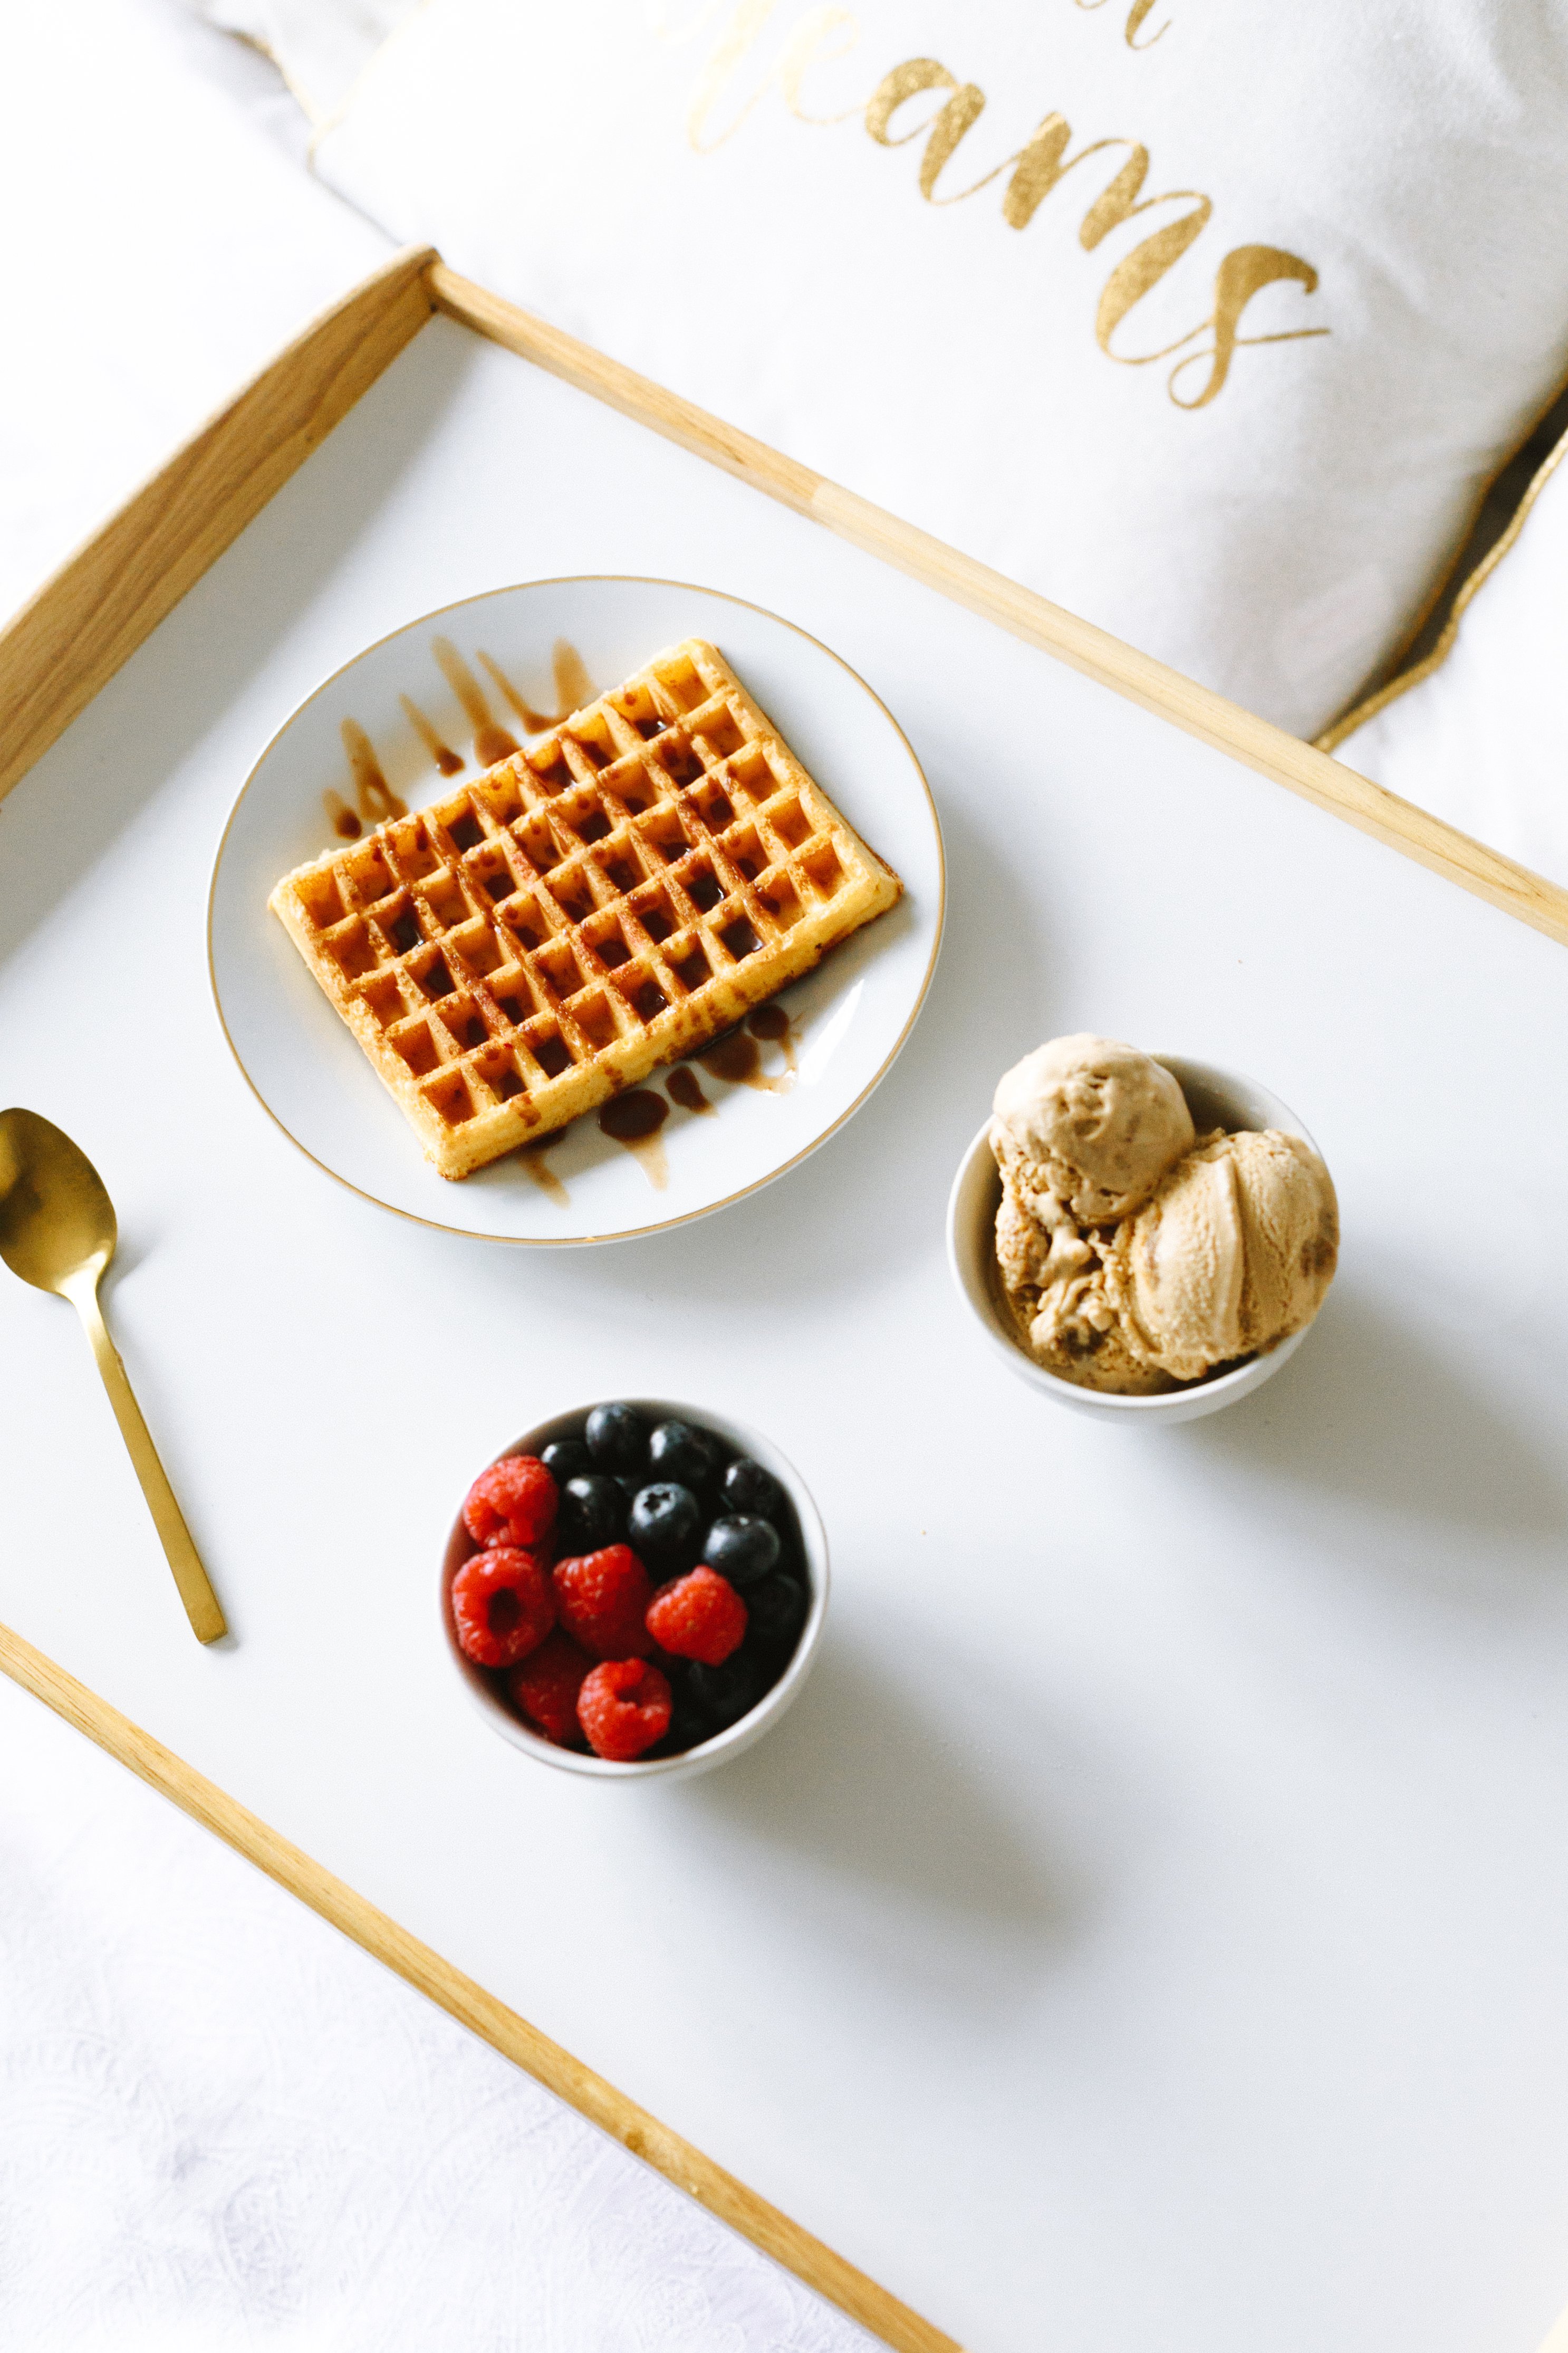
food, dish, breakfast, cuisine, meal, waffle, belgian waffle, dessert, ingredient, vegetarian food, finger food, produce, recipe, fruit, berry, snack, superfood